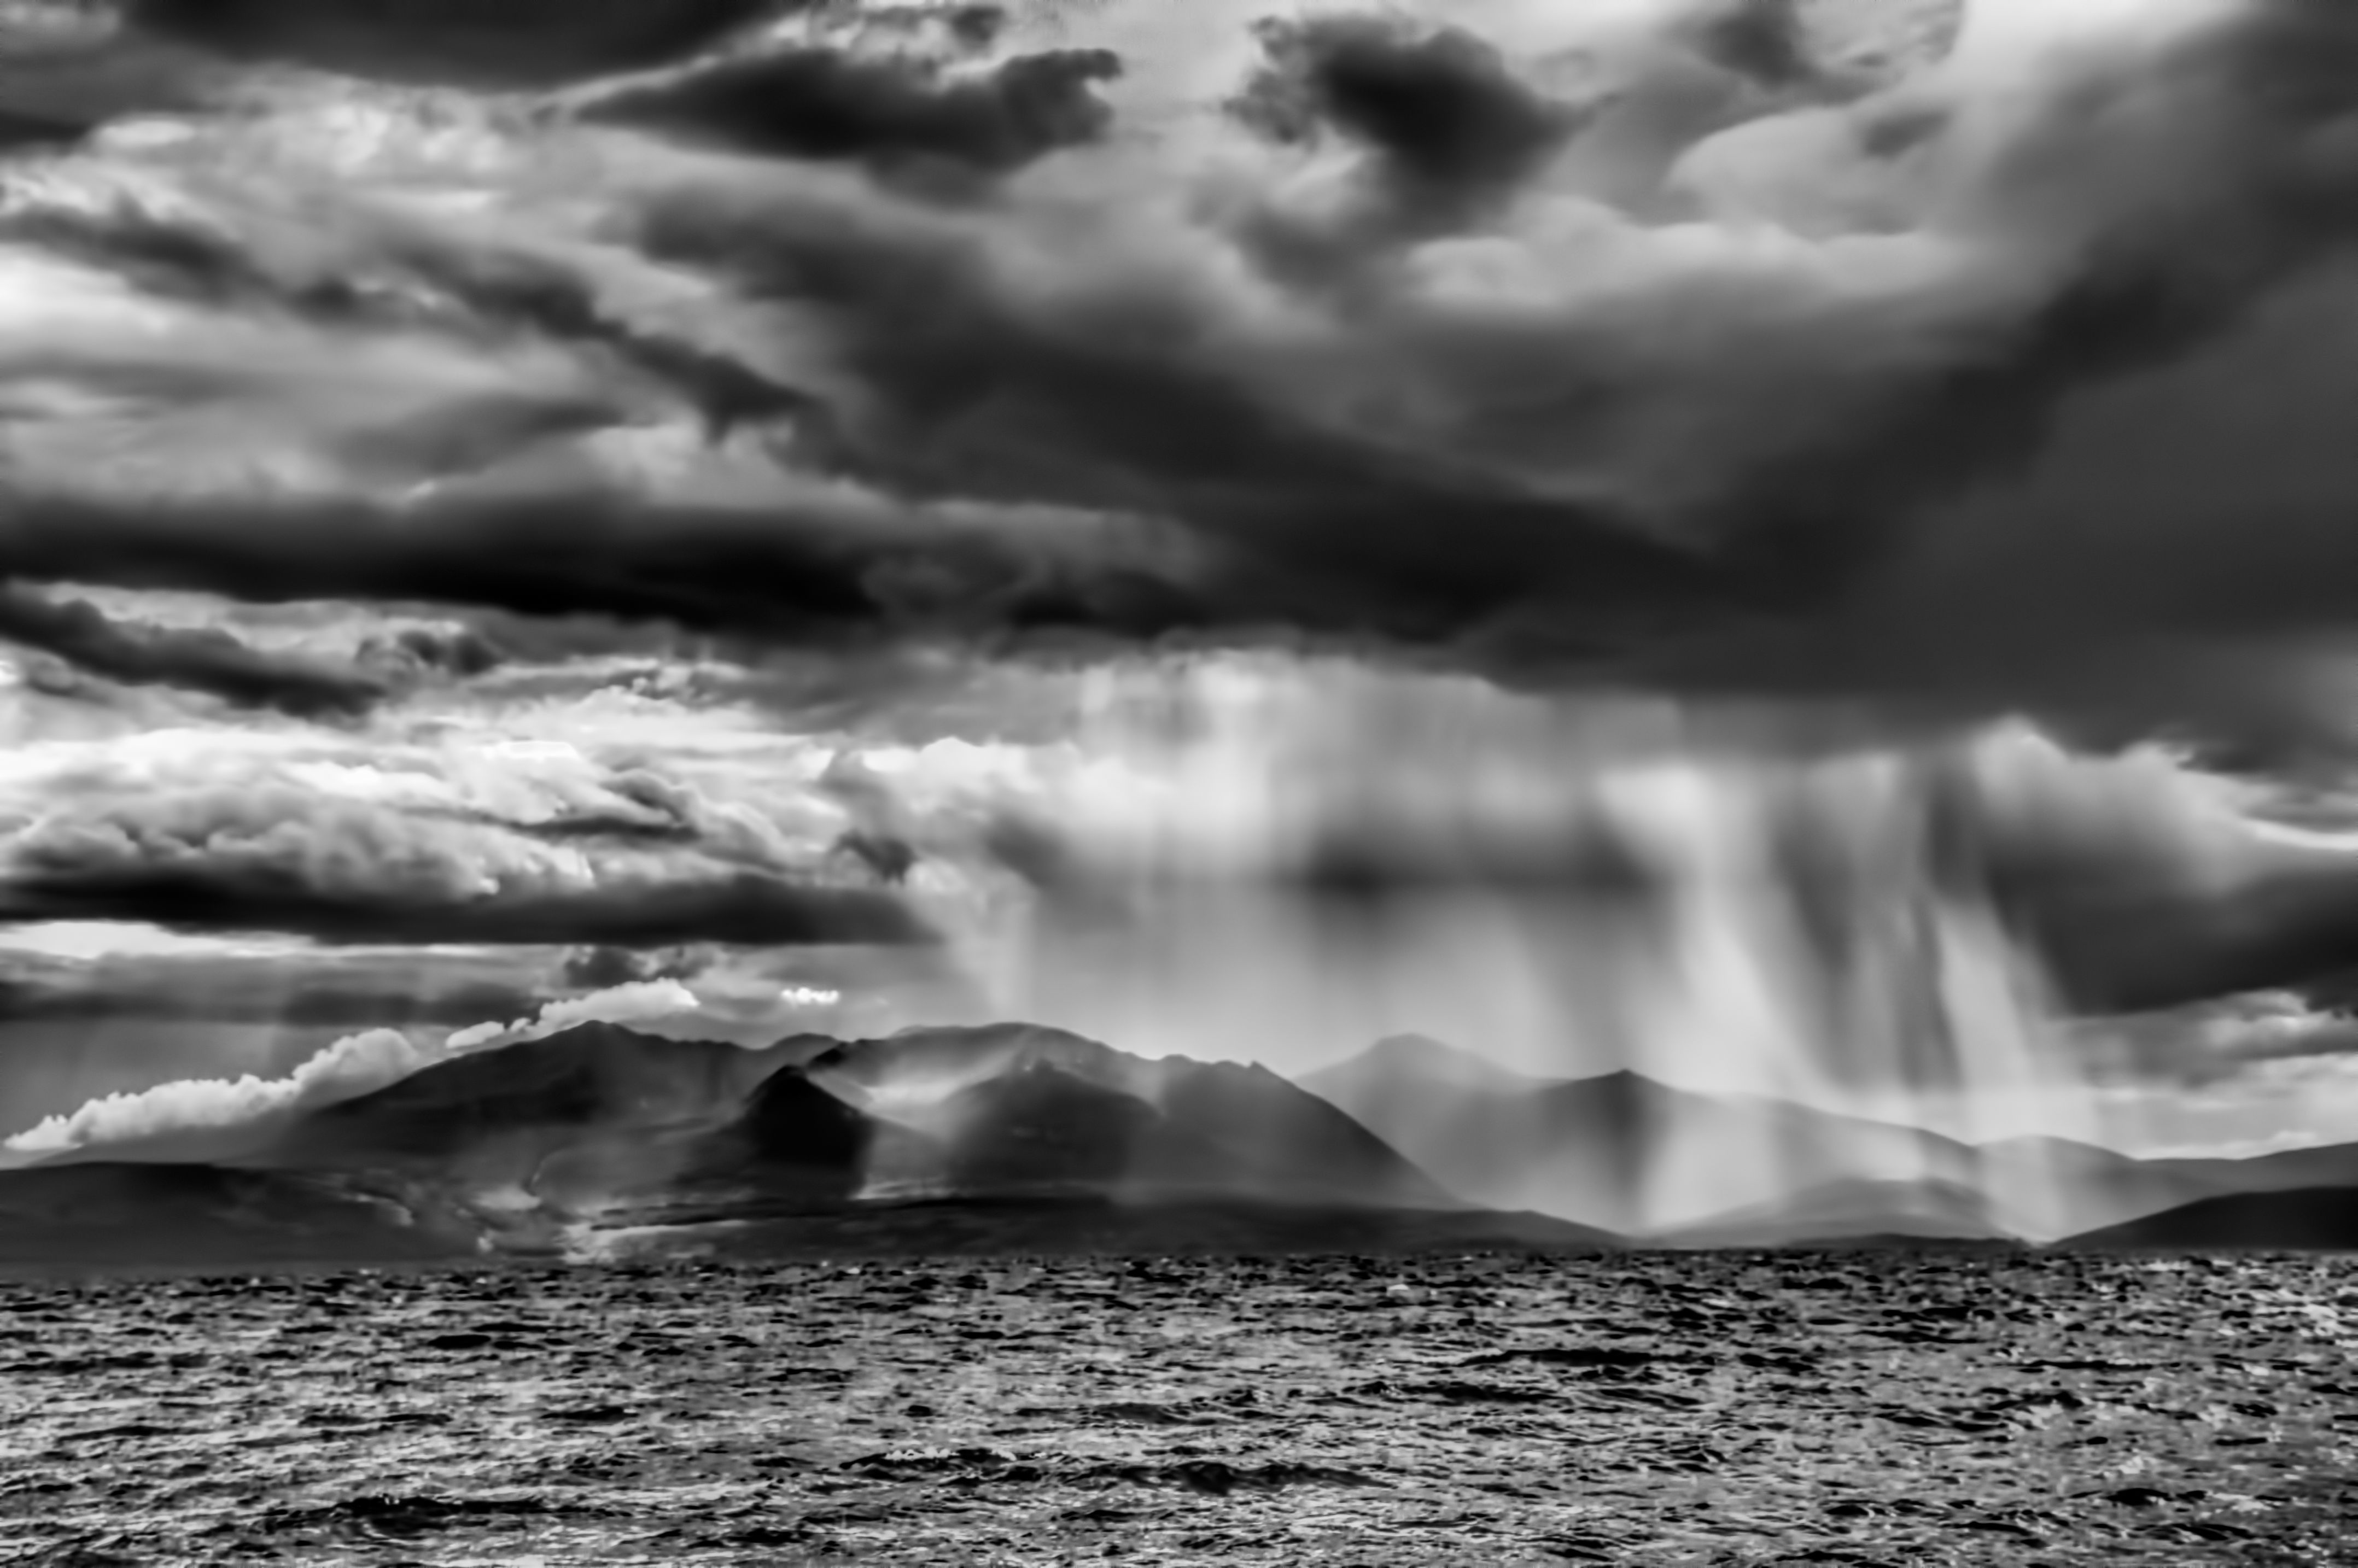
sea, rock, ocean, cloud, black and white, photography, sunlight, wave, monochrome, ayrshire, arran, northbeach, cloudburst, shafting, monochrome photography, wind wave